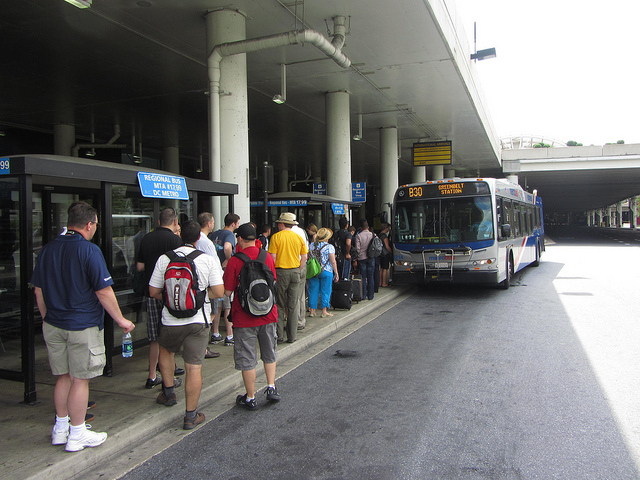
Passengers standing in a line in front of a large passenger bus.

People lined up on a sidewalk near a bus.

some people with backpacks and luggage are standing in a line and a blue and white bus

A bus is near a curb and a line of people that are covered by overhanging protection.